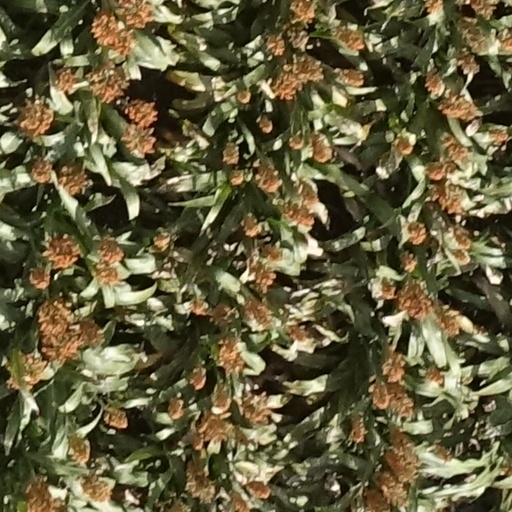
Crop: sorghum